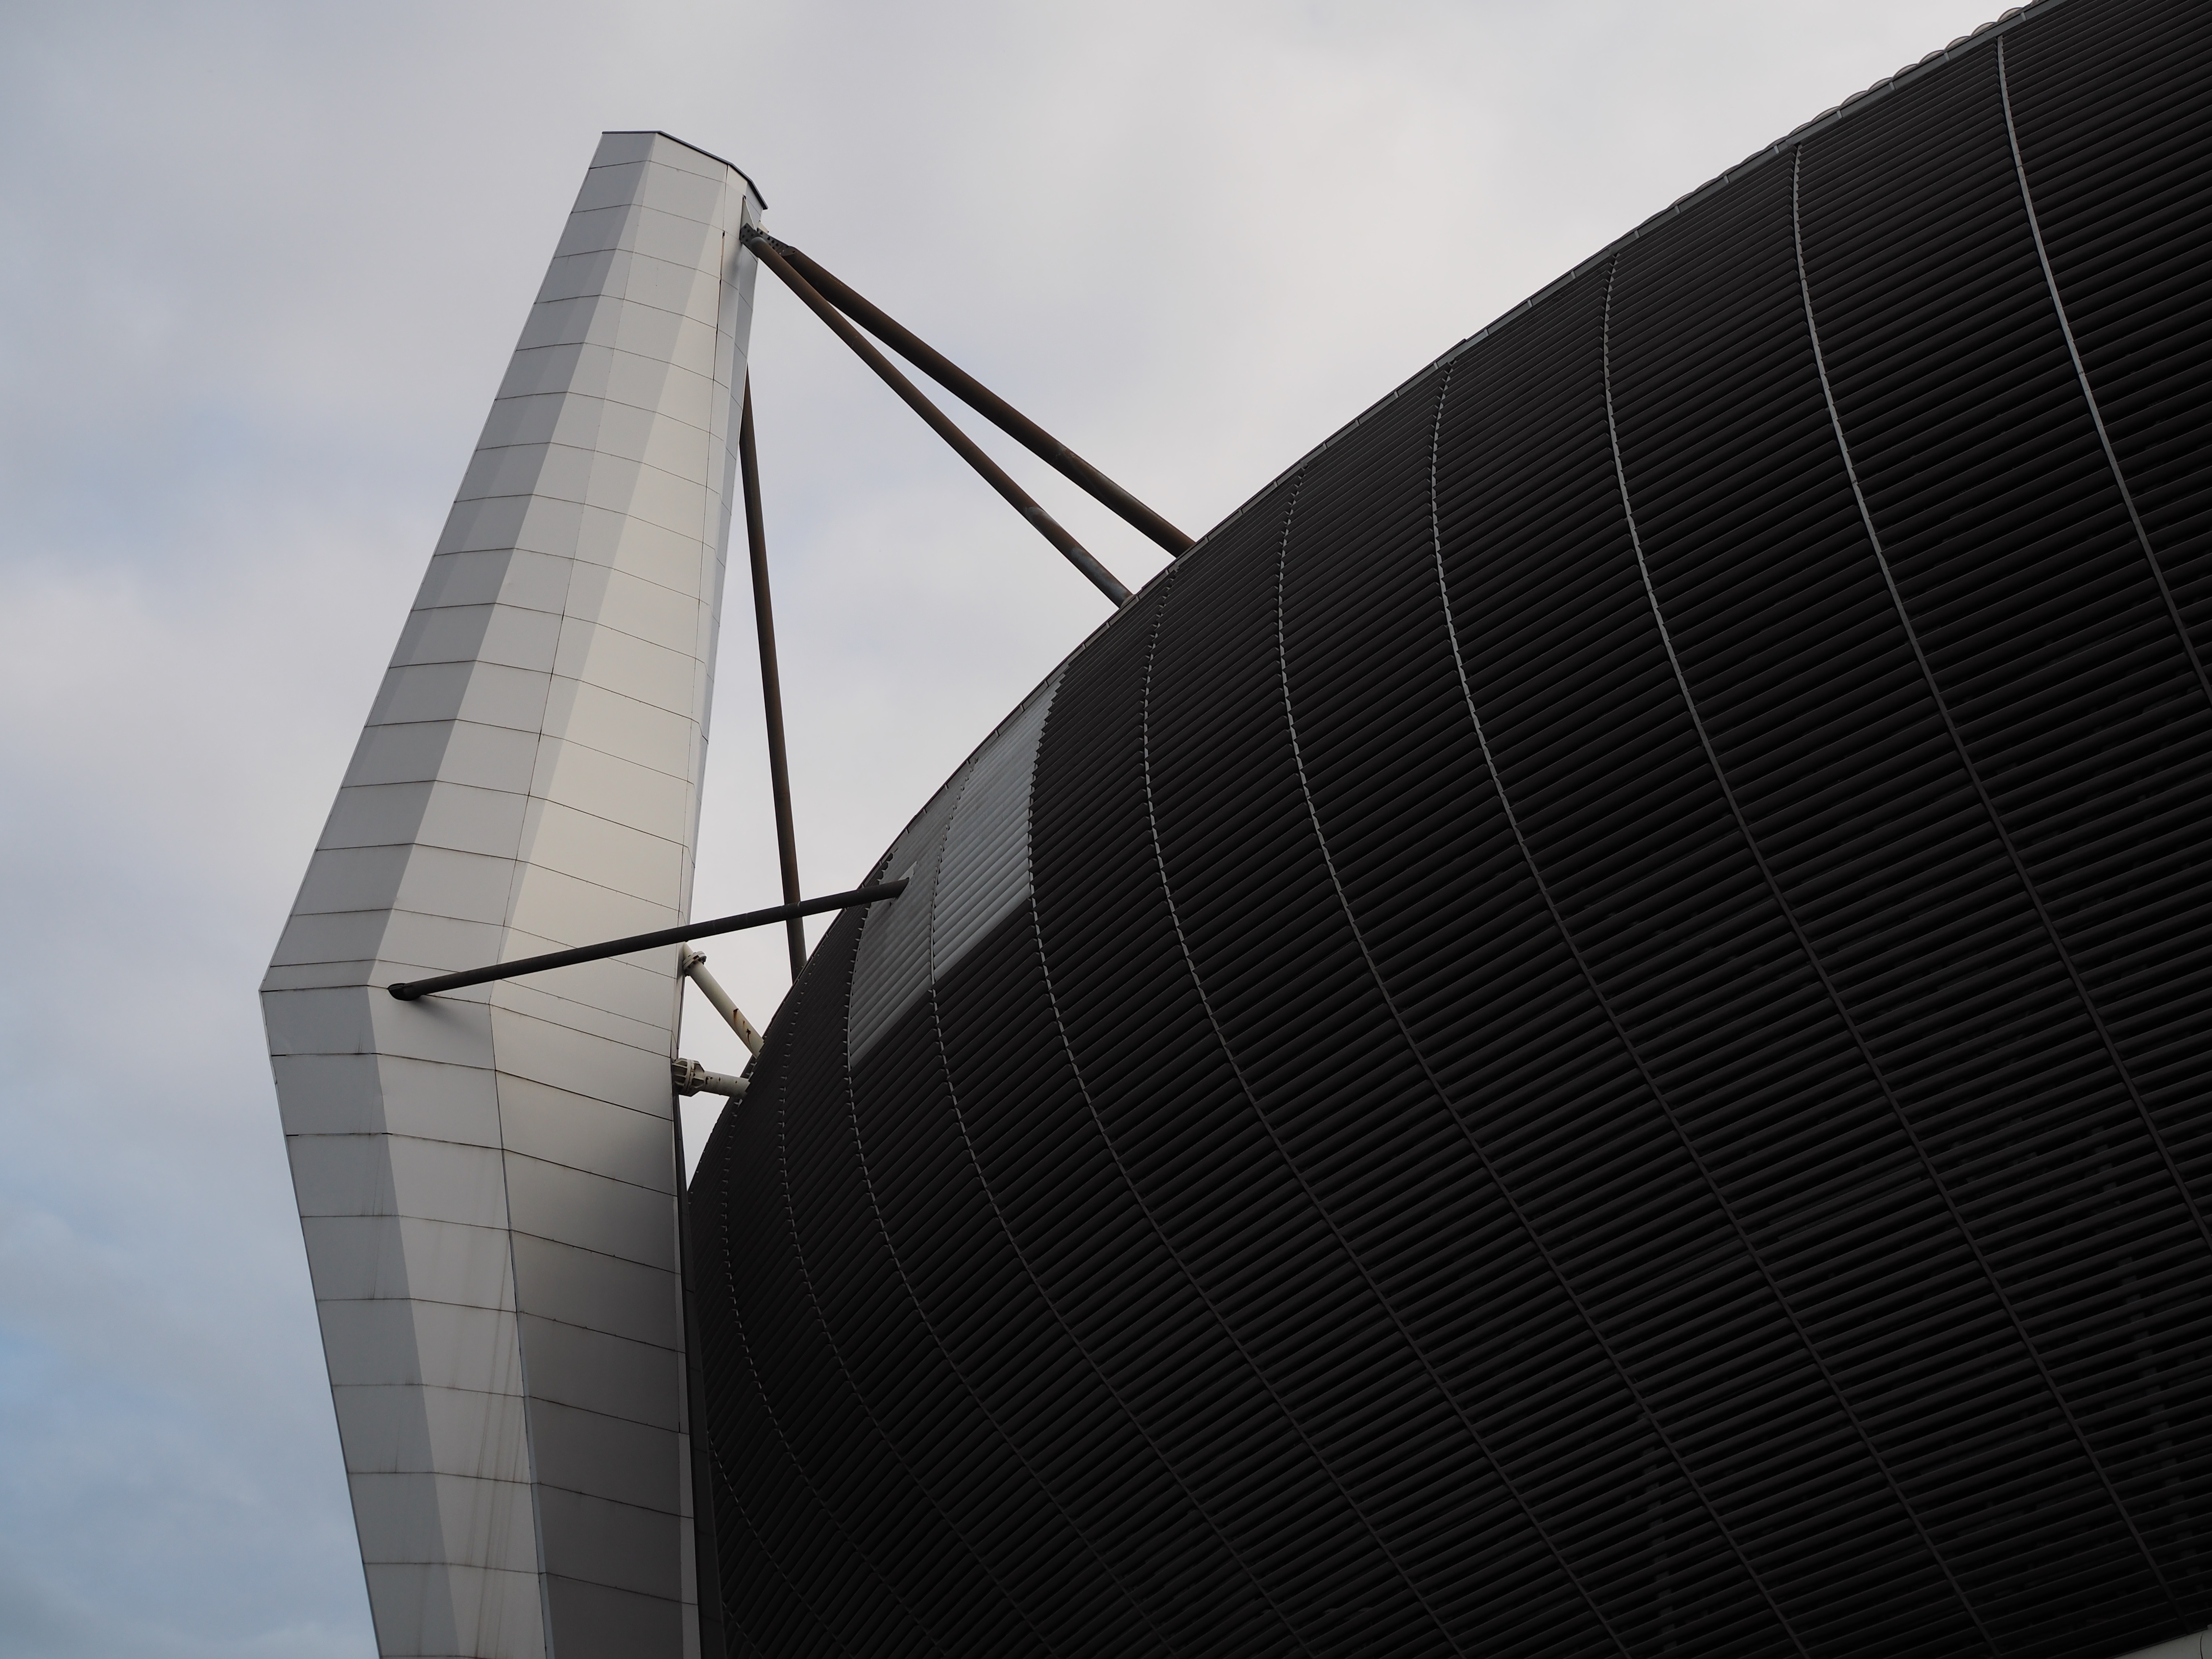
architecture, structure, building, skyscraper, line, black, monochrome, shape